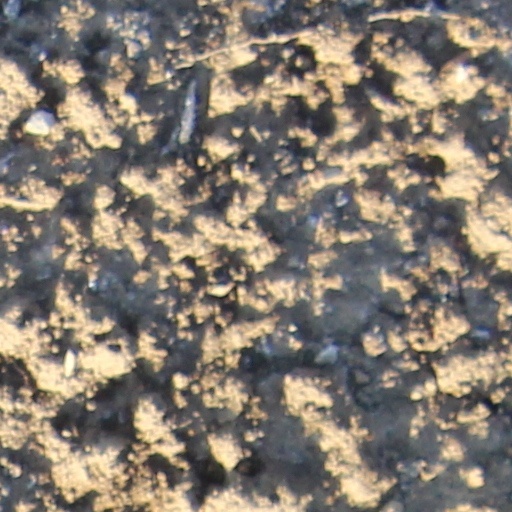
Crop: wheat